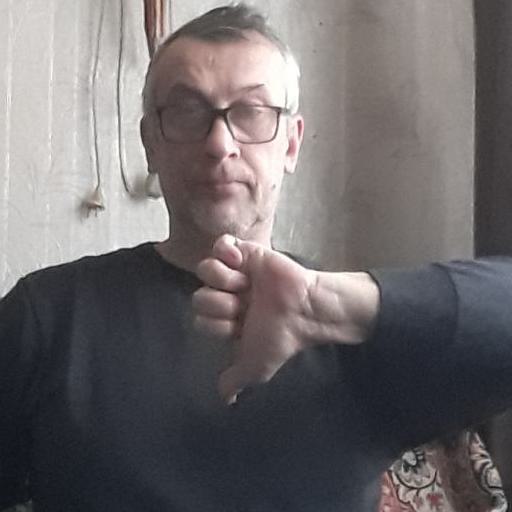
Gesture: dislike